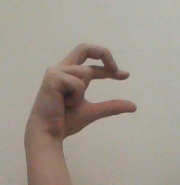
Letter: thal